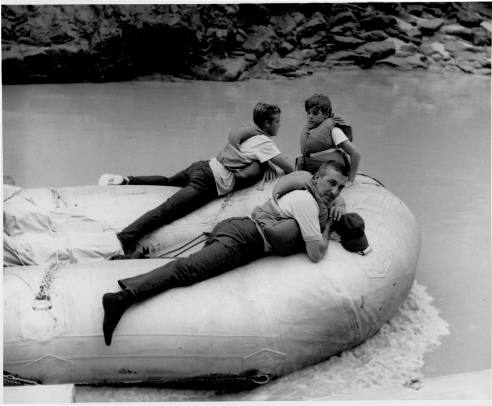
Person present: Yes